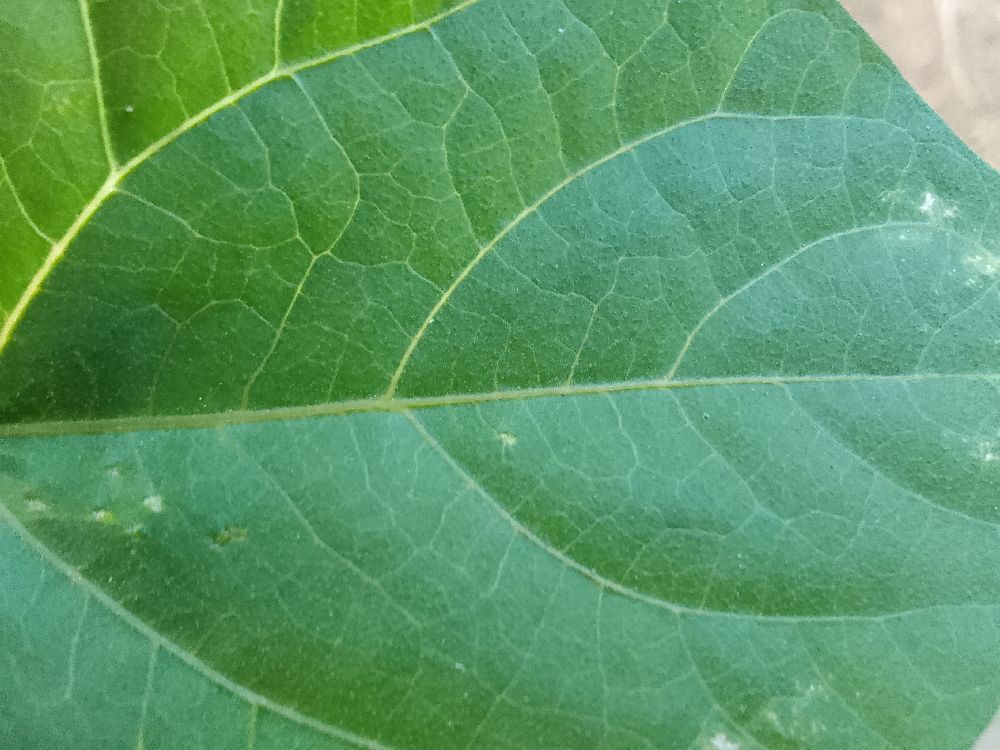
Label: healthy